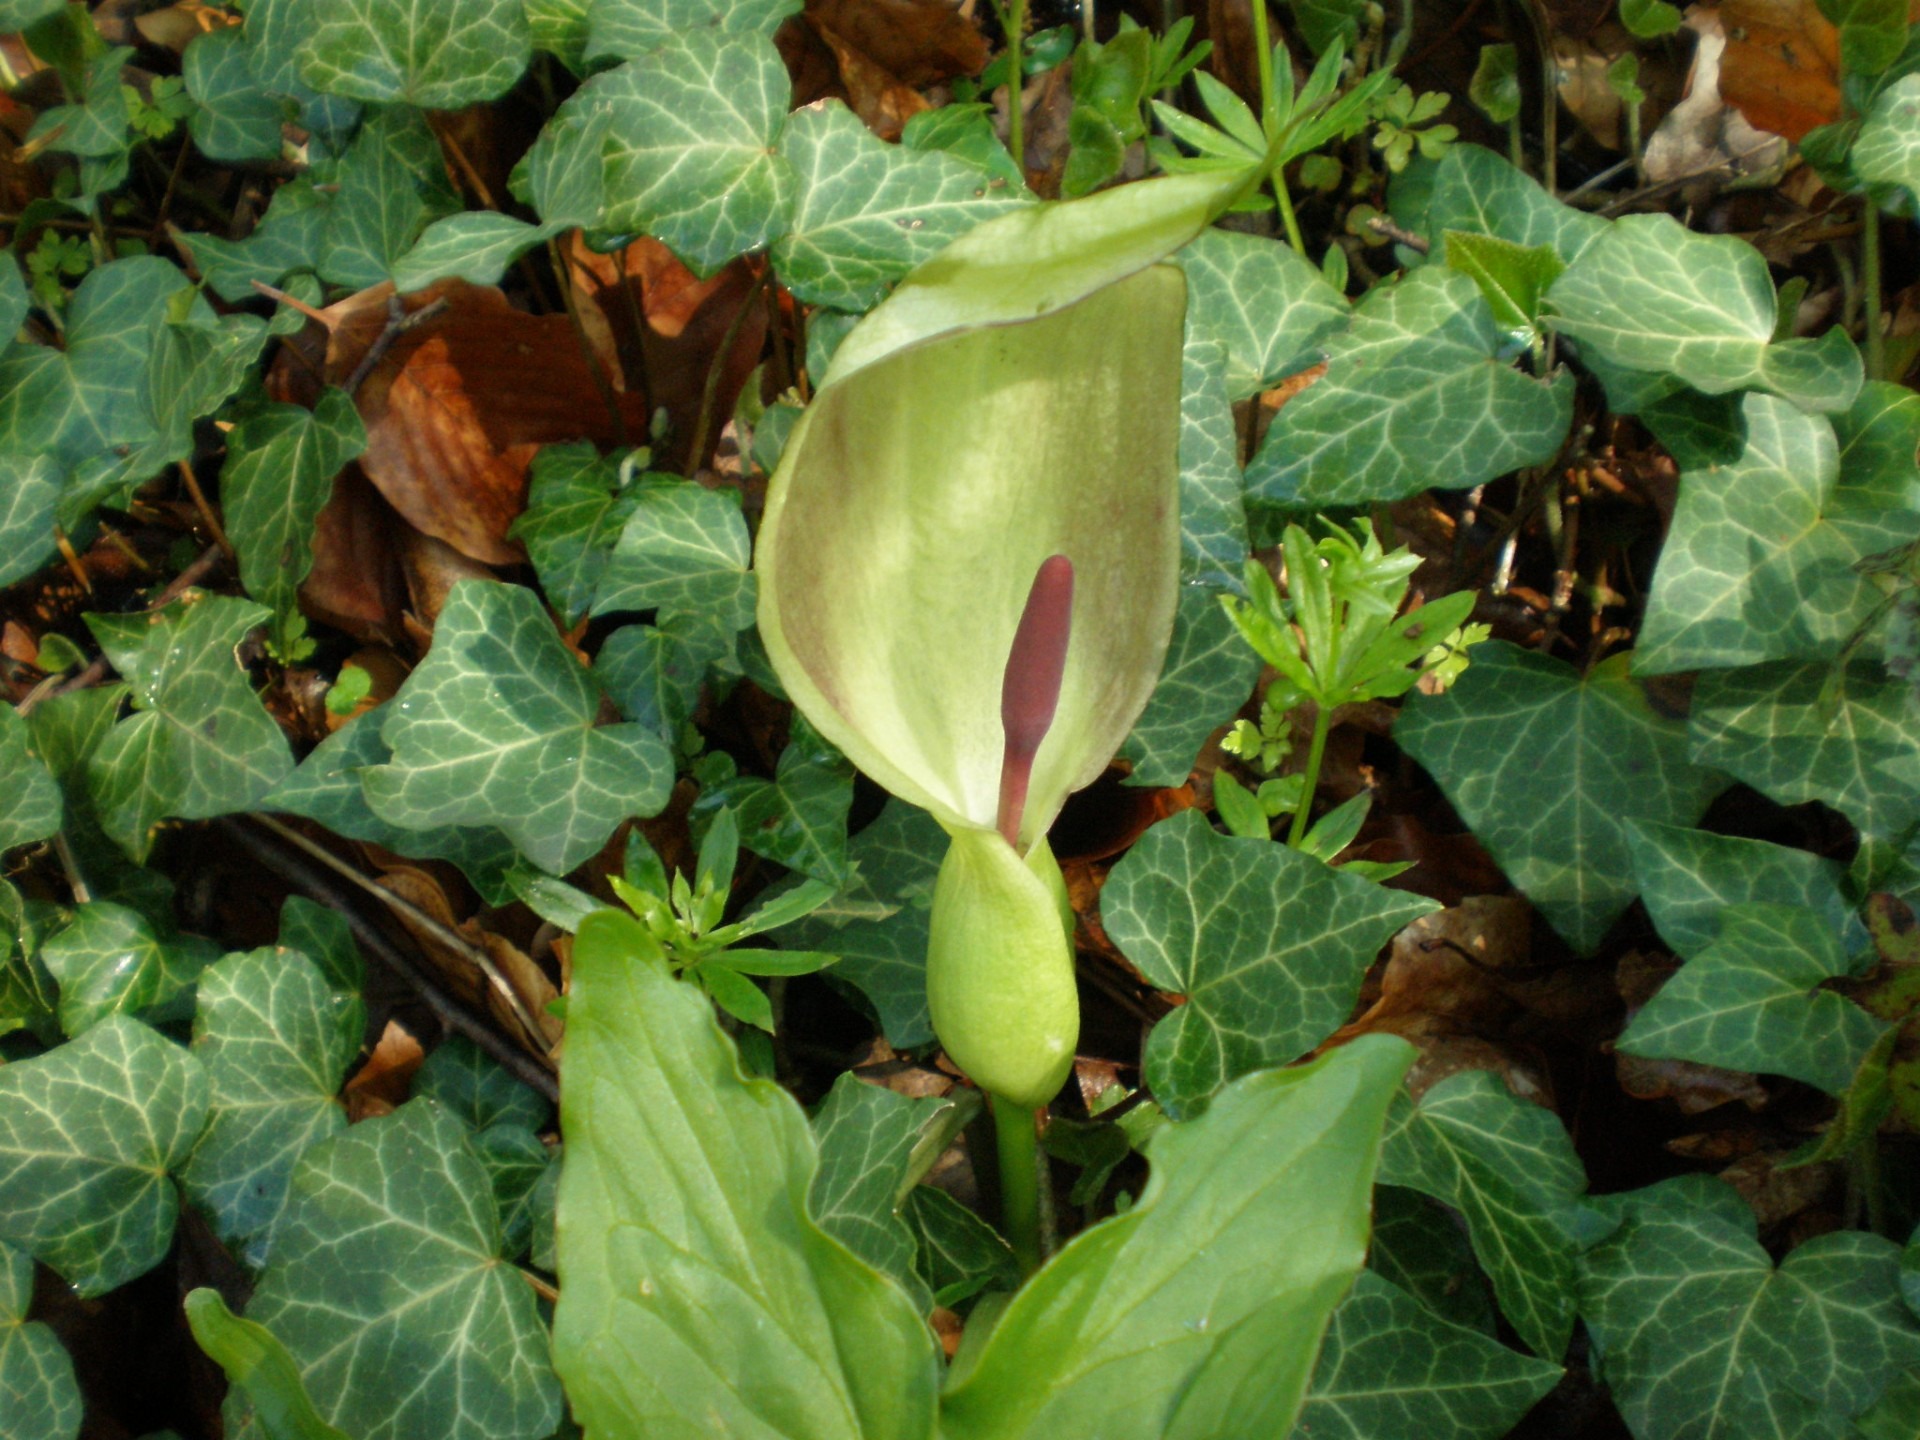
plant, leaf, flower, botany, shrub, toxic, cyclamen, arum, aerosol, inflorescence, flowering plant, arum maculatum, annual plant, land plant, flying tank case